List of Merlin characters

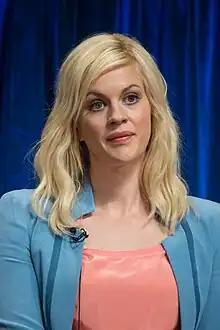
Georgia King

King Caerleon (portrayed by Steven Hartley) led mercenaries around Camelot to conquer land. He ran with them, carrying a sword. It is unknown if he was good at sword fighting, but it is assumed that this would be the case since he appeared to lead from the front. Several years before, he fought in the Battle of Denaria and survived which implies that he was skilled in battle.